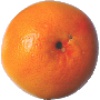
Label: Grapefruit Pink 1